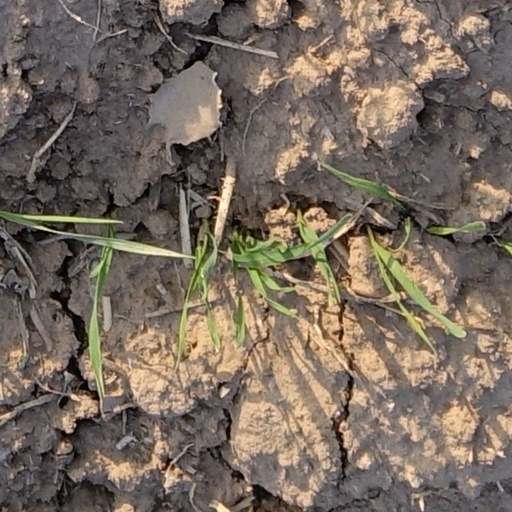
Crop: wheat